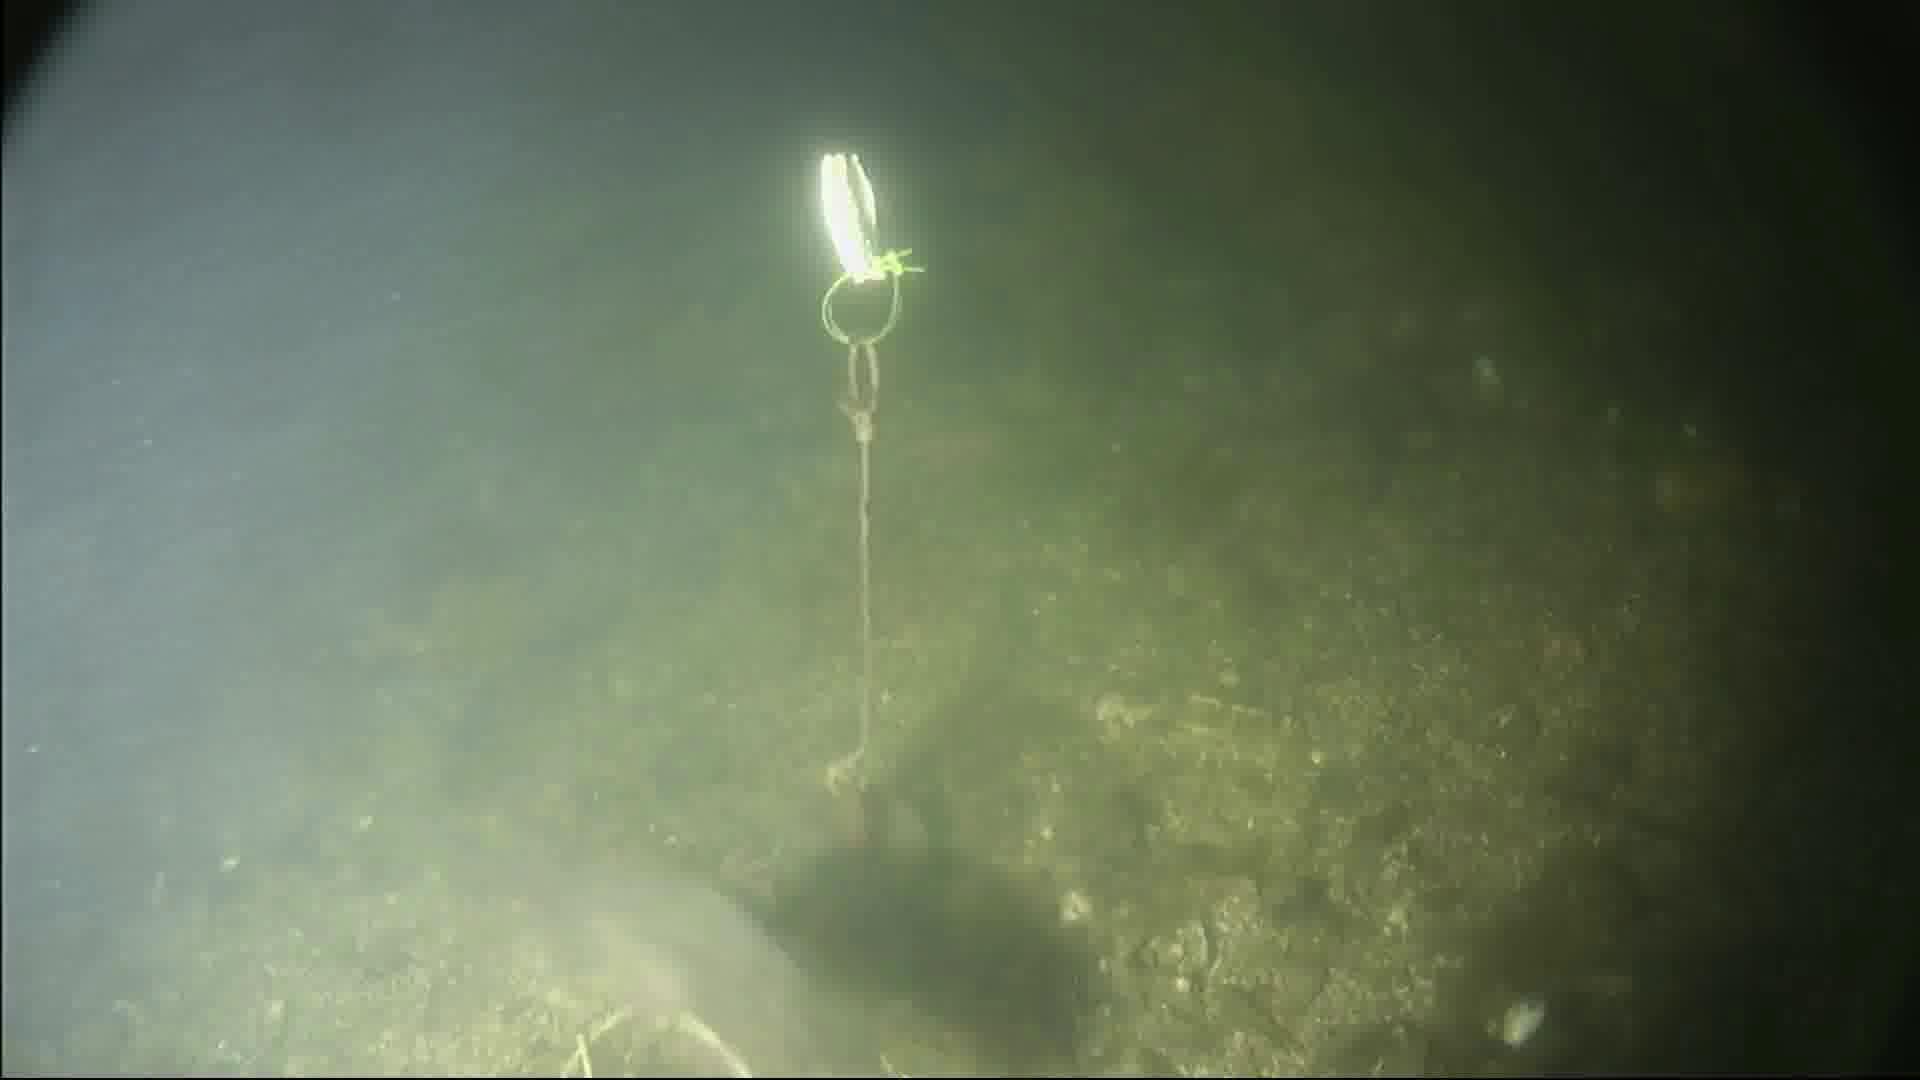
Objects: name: fish
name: crab